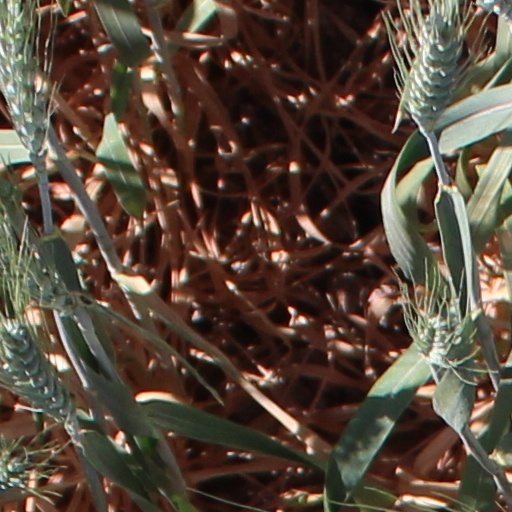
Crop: wheat